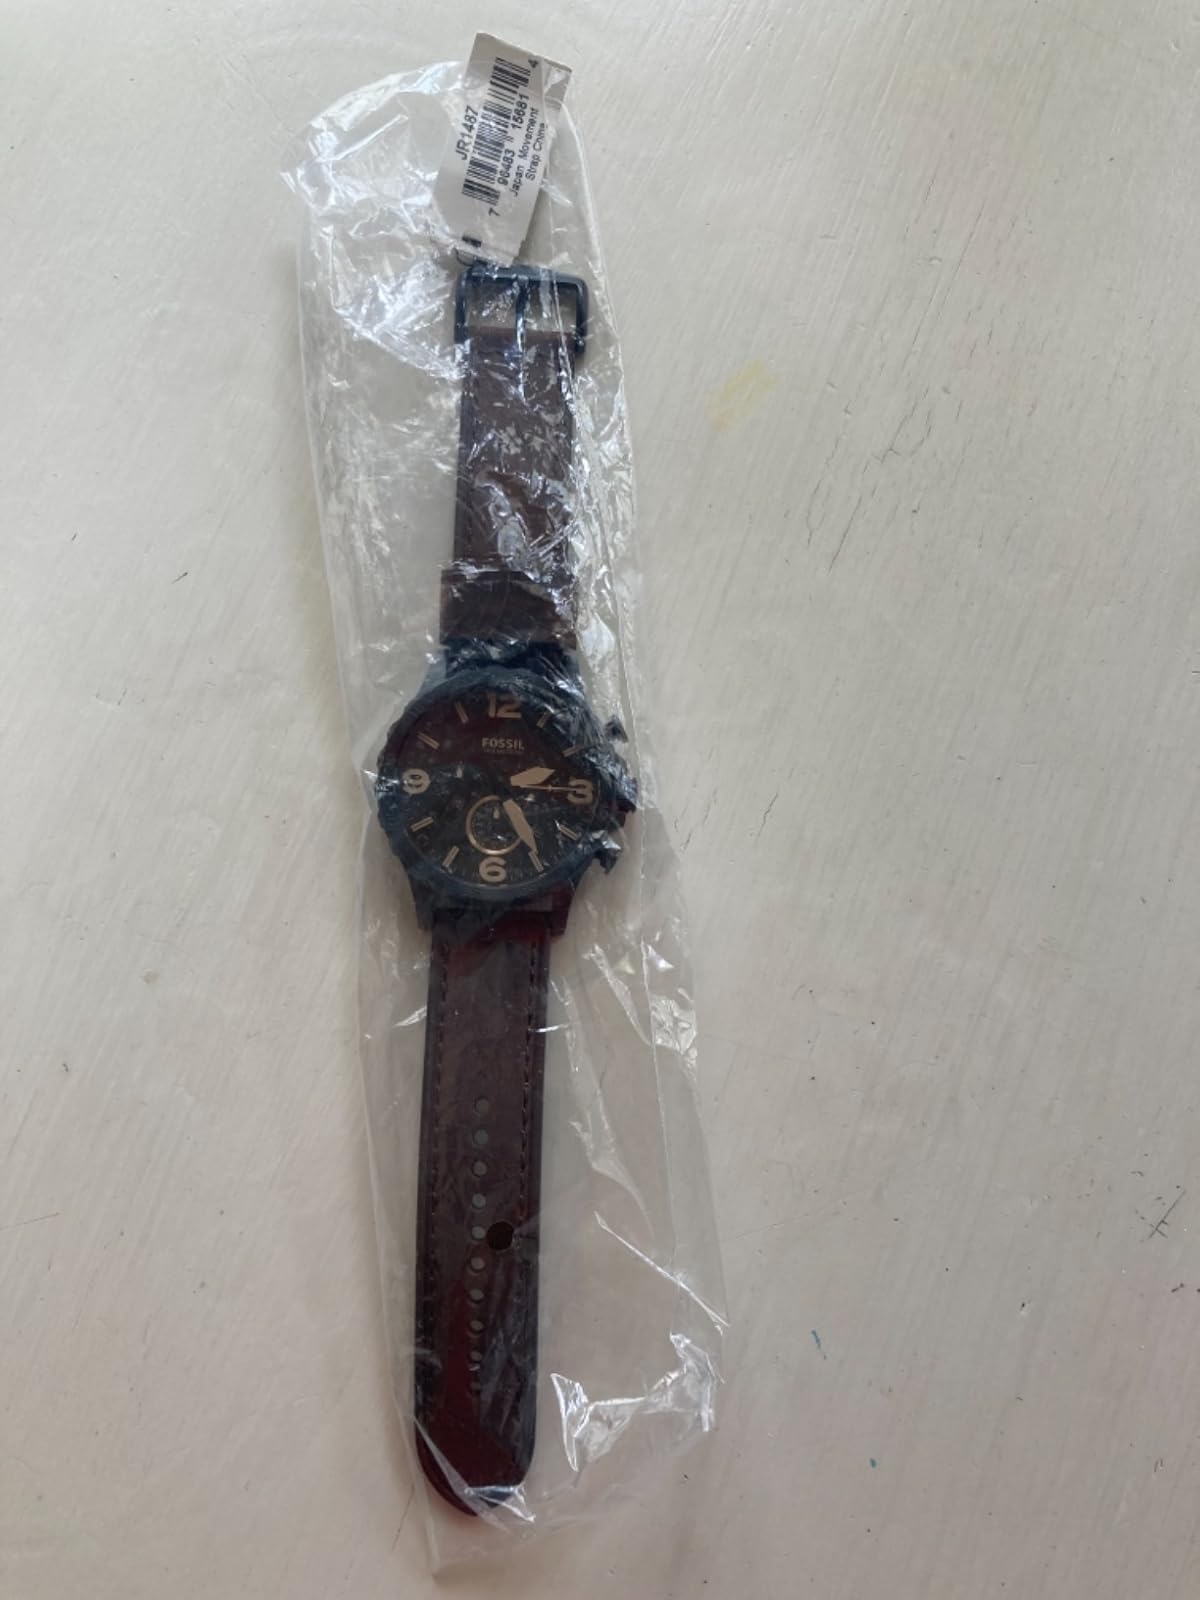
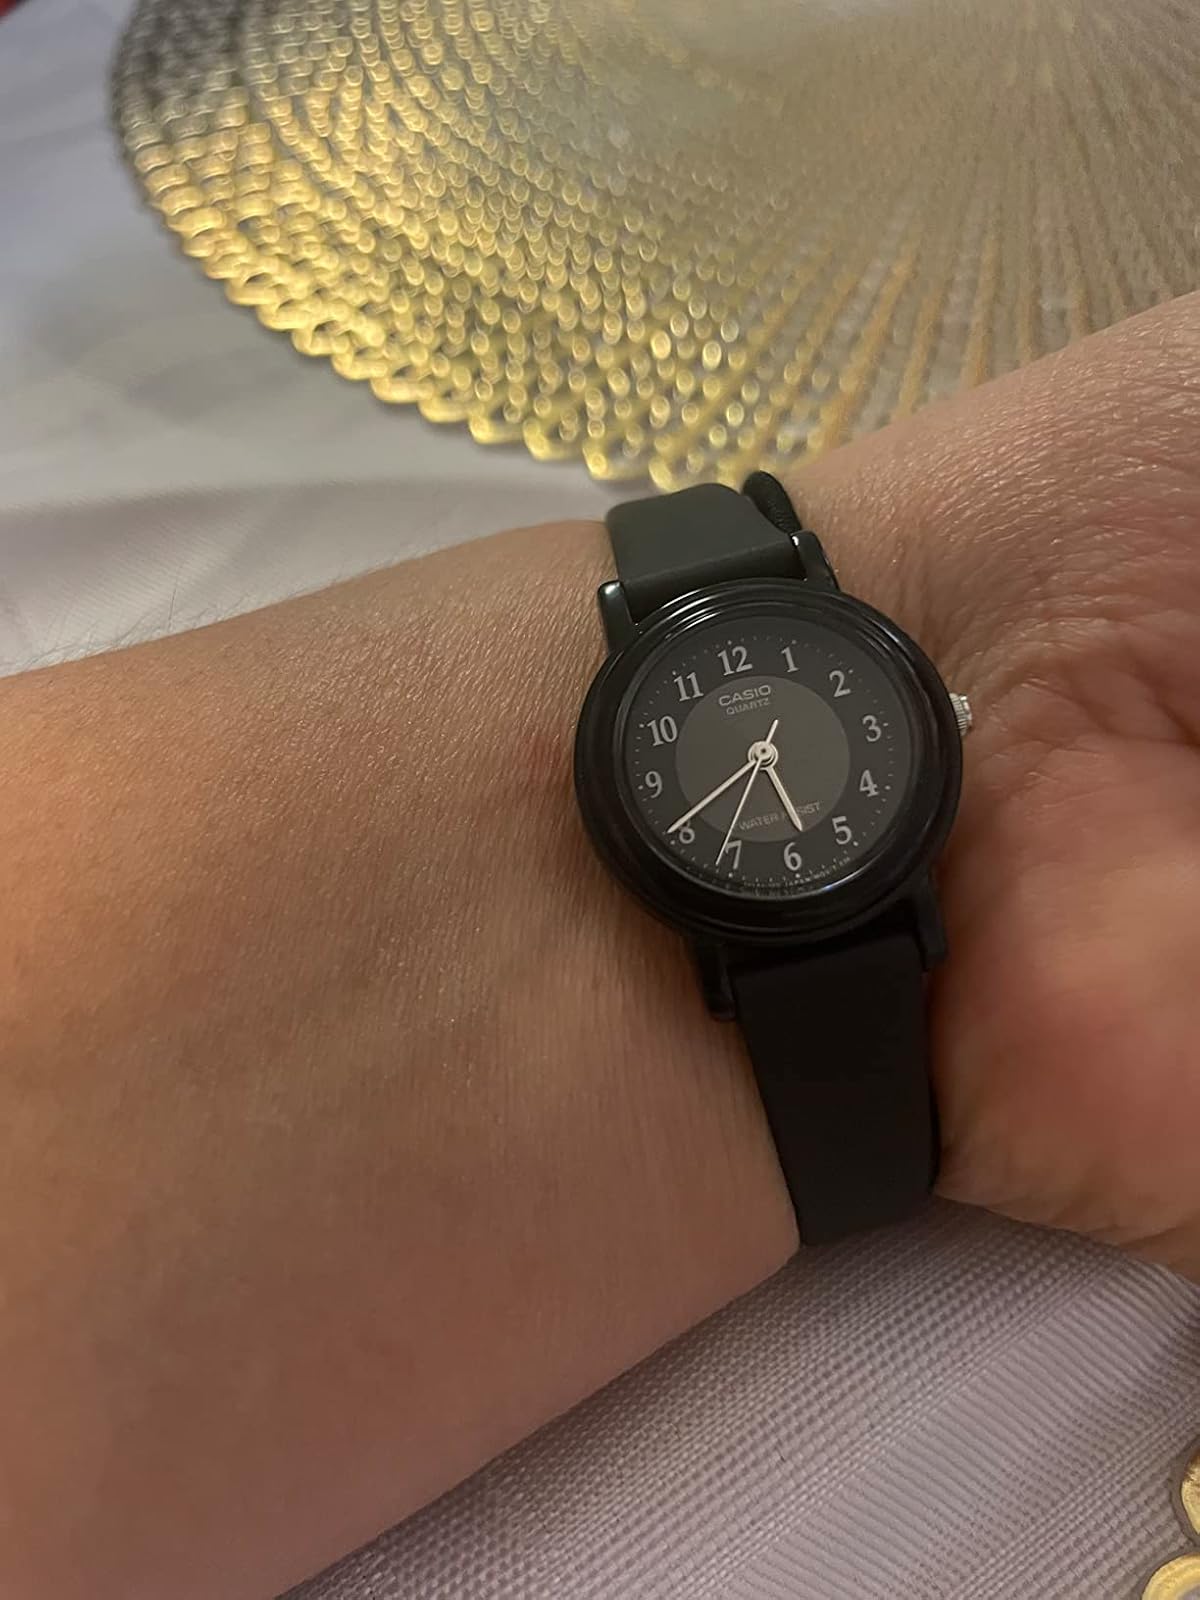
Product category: accessories_watch
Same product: no